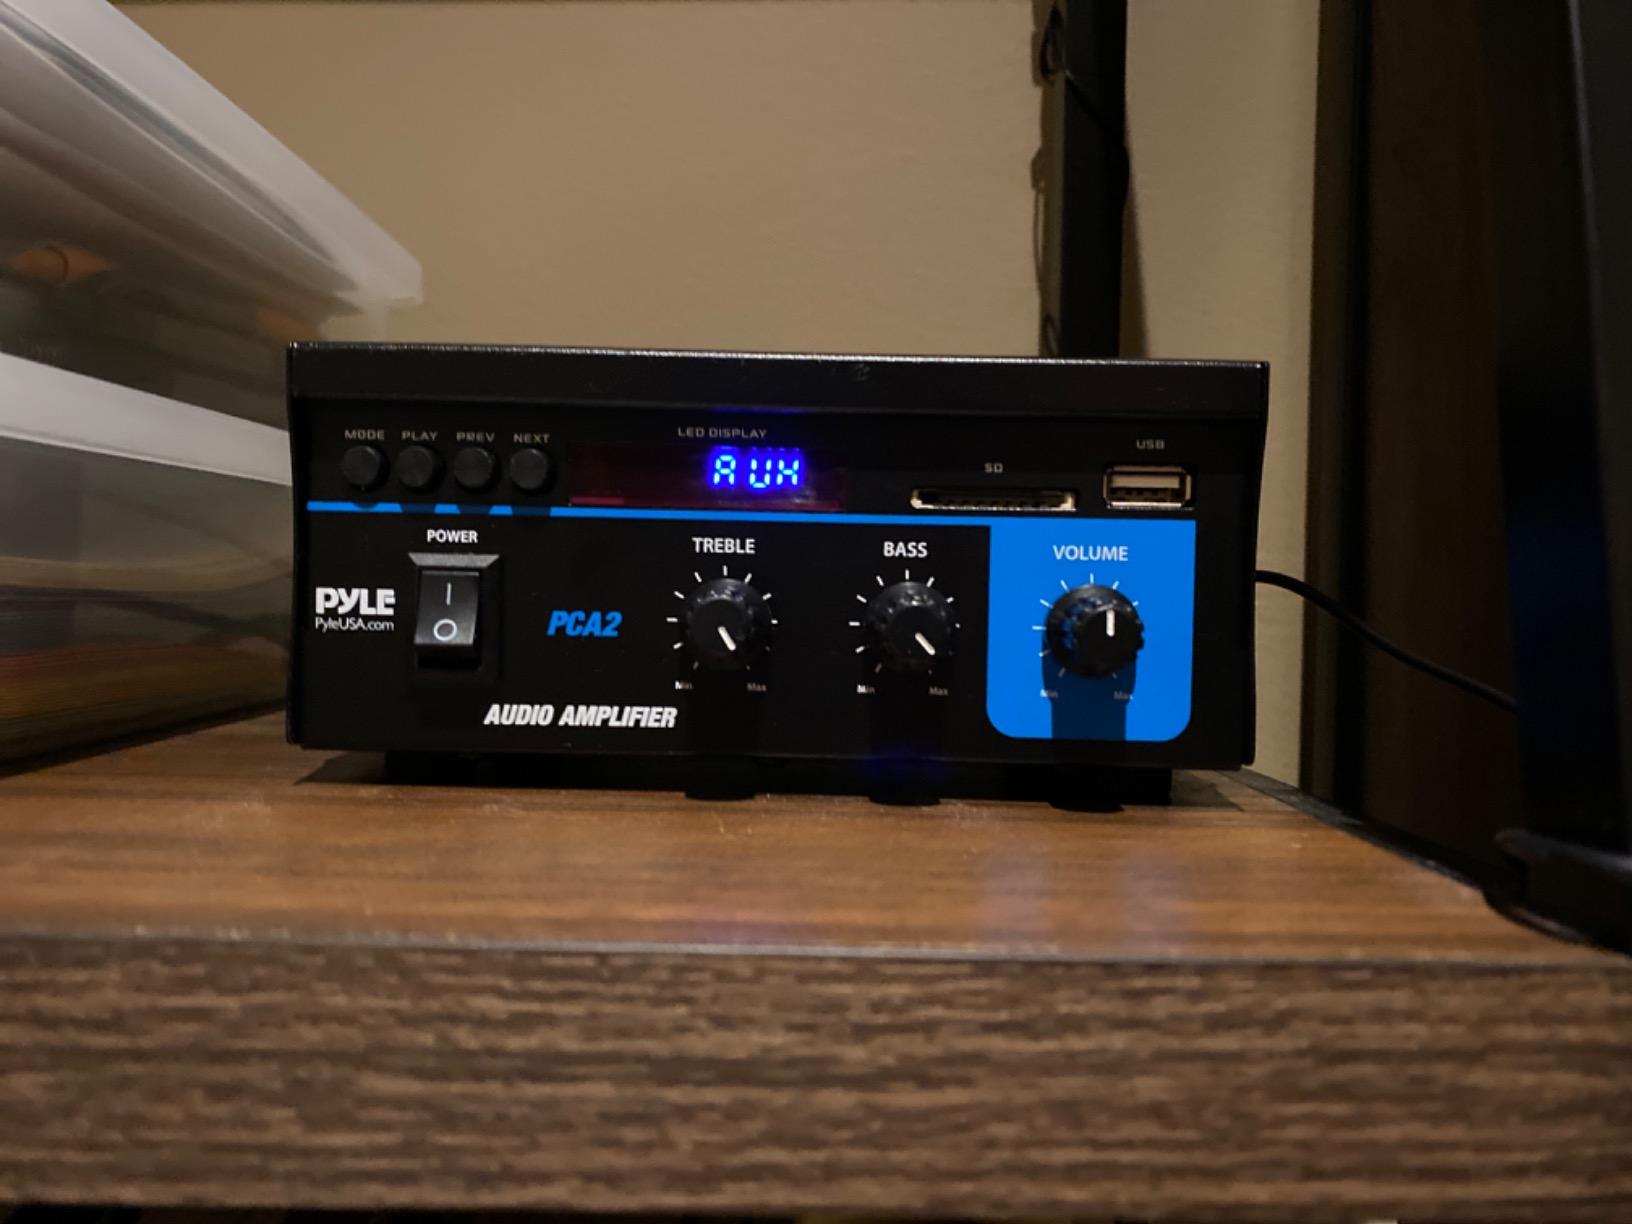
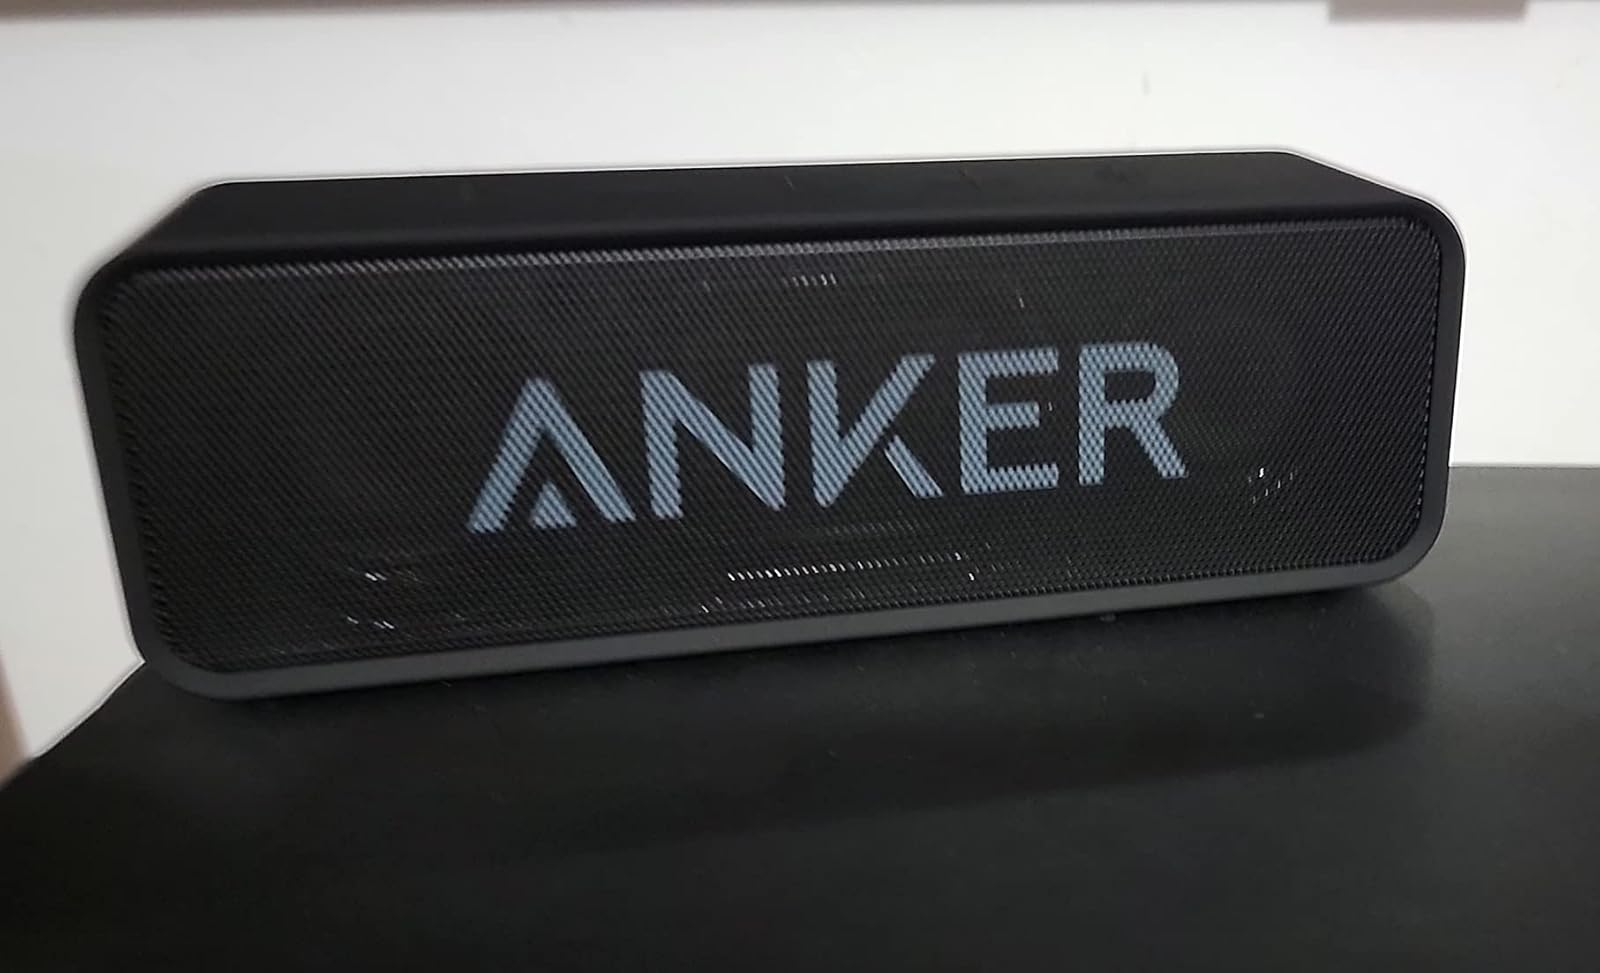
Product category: speaker
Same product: no